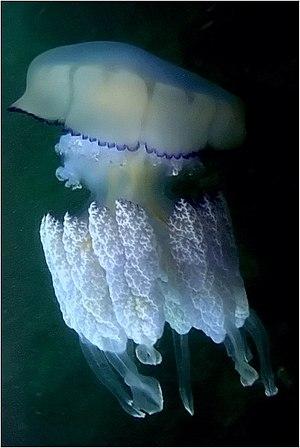
La mer Noire est située entre l’Europe, le Caucase et l’Anatolie. Principalement alimentée par le Danube, le Dniepr et le Don, elle est issue de la fermeture d’une mer océanique ancienne, l'océan ou mer Paratéthys. Elle est bordée au nord par la steppe pontique, en Crimée, à l’est et au sud par des chaînes issues de l’orogénèse himalayo-alpine : respectivement monts de Crimée, Caucase et chaîne pontique. Les pays riverains sont : l’Ukraine au nord-ouest, la Russie au nord-est, la Géorgie à l’est, la Turquie au sud, la Bulgarie et la Roumanie à l’ouest. Large d'environ 1 150 km d’ouest en est et de 600 km du nord au sud, elle s’étend sur une superficie de 413 000 km². L'adjectif correspondant est « pontique », qui vient du nom antique de cette mer, le Pont-Euxin.